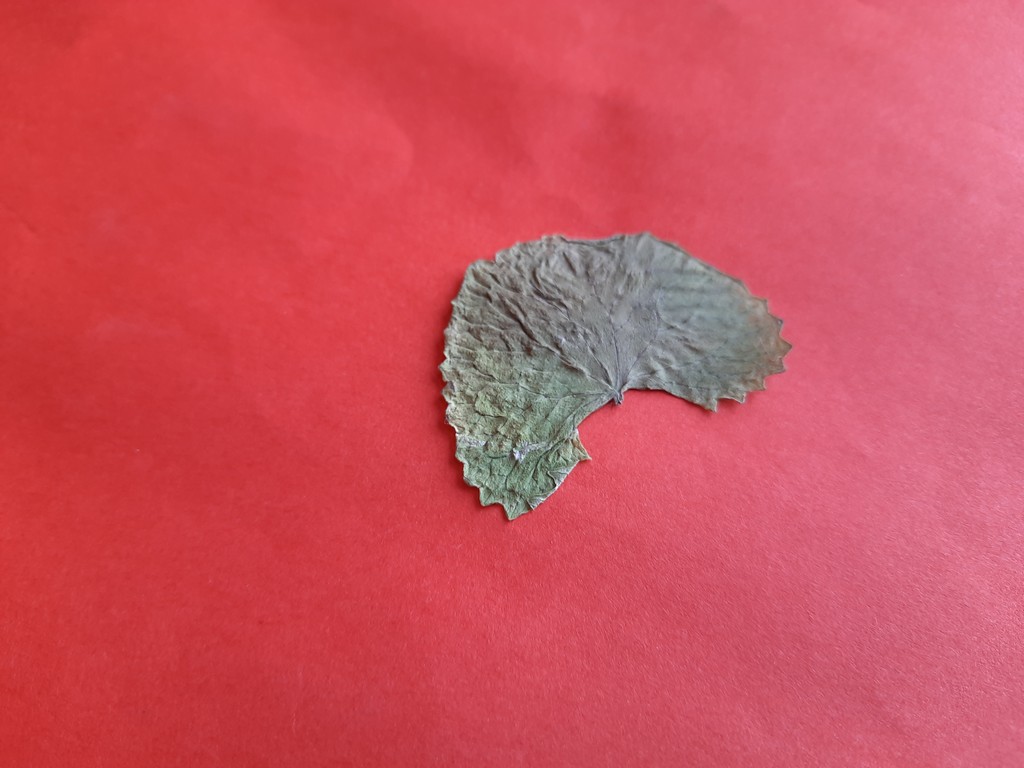
Label: Dried